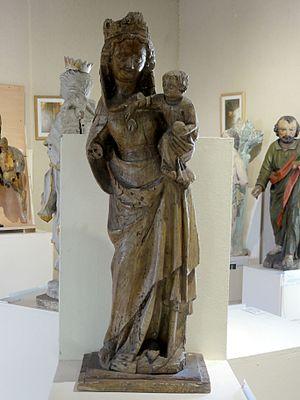
Vierge à l'Enfant, milieu XIVe s.
L'église Saint-Georges est une église catholique paroissiale située au hameau de Bray de la commune de Rully, dans le département français de l'Oise. Cette petite église de plan cruciforme était primitivement à vaisseau unique. Seul le chœur rectangulaire voûté en berceau subsiste de l'église romane bâti aux alentours de 1100. Il fut agrandi d'une travée voûtée d'ogives, au détriment de la nef, vers 1170 / 1180 environ. De cette période, seulement les deux colonnettes à chapiteaux de l'arc triomphal sont dignes d'intérêt. Au cours des années 1260, l'église trouve enfin sa configuration actuelle avec l'adjonction de deux croisillons, qui ne sont pas voûtés, mais munis de fenêtres aux élégants remplages rayonnants. Assez curieux est le double raccordement avec la nef, moyennant des arcades et d'étroits passages entre deux colonnettes, dont celles de 1170 / 1180 et celles ajoutées avec les croisillons, et avec la travée voûtée d'ogives à la fois. Le clocher fut rajouté à l'époque moderne dans l'angle entre le sanctuaire et le croisillon nord, et la nef a été reconstruite sans style particulier.
Le prieuré Saint-Victor de Bray-sur-Aunette est un ancien prieuré de chanoines réguliers de saint Augustin, dépendant de l'abbaye Saint-Victor de Paris, et situé sur la commune de Rully, en France. Il a été fondé en 1249 par testament de Guillaume le Bouteiller, seigneur de Senlis. Un prieur et cinq moines sont installés en 1263, date présumée de l'achèvement de la chapelle. Vers 1650, le prieuré est dévasté par les troupes du maréchal de Turenne, puis réparé. Le dernier prieur meurt en 1773. La situation financière précaire de l'abbaye mère de Saint-Victor ne permet pas de le remplacer, et le domaine est loué à un bourgeois de Paris, avec l'obligation d'entretenir la chapelle. La vente comme bien national survient en 1791, et le prieuré devient définitivement une ferme. Les bâtiments conventuels sont démolis entre 1827 et 1836. Depuis lors, ne subsistent plus que la chapelle de style gothique rayonnant, qui est d'un grand intérêt architectural ; une cave ; un pigeonnier médiéval ; des éléments du mur de clôture avec le portail ; et des bâtiments des deux basses-cours datant de l'époque moderne.